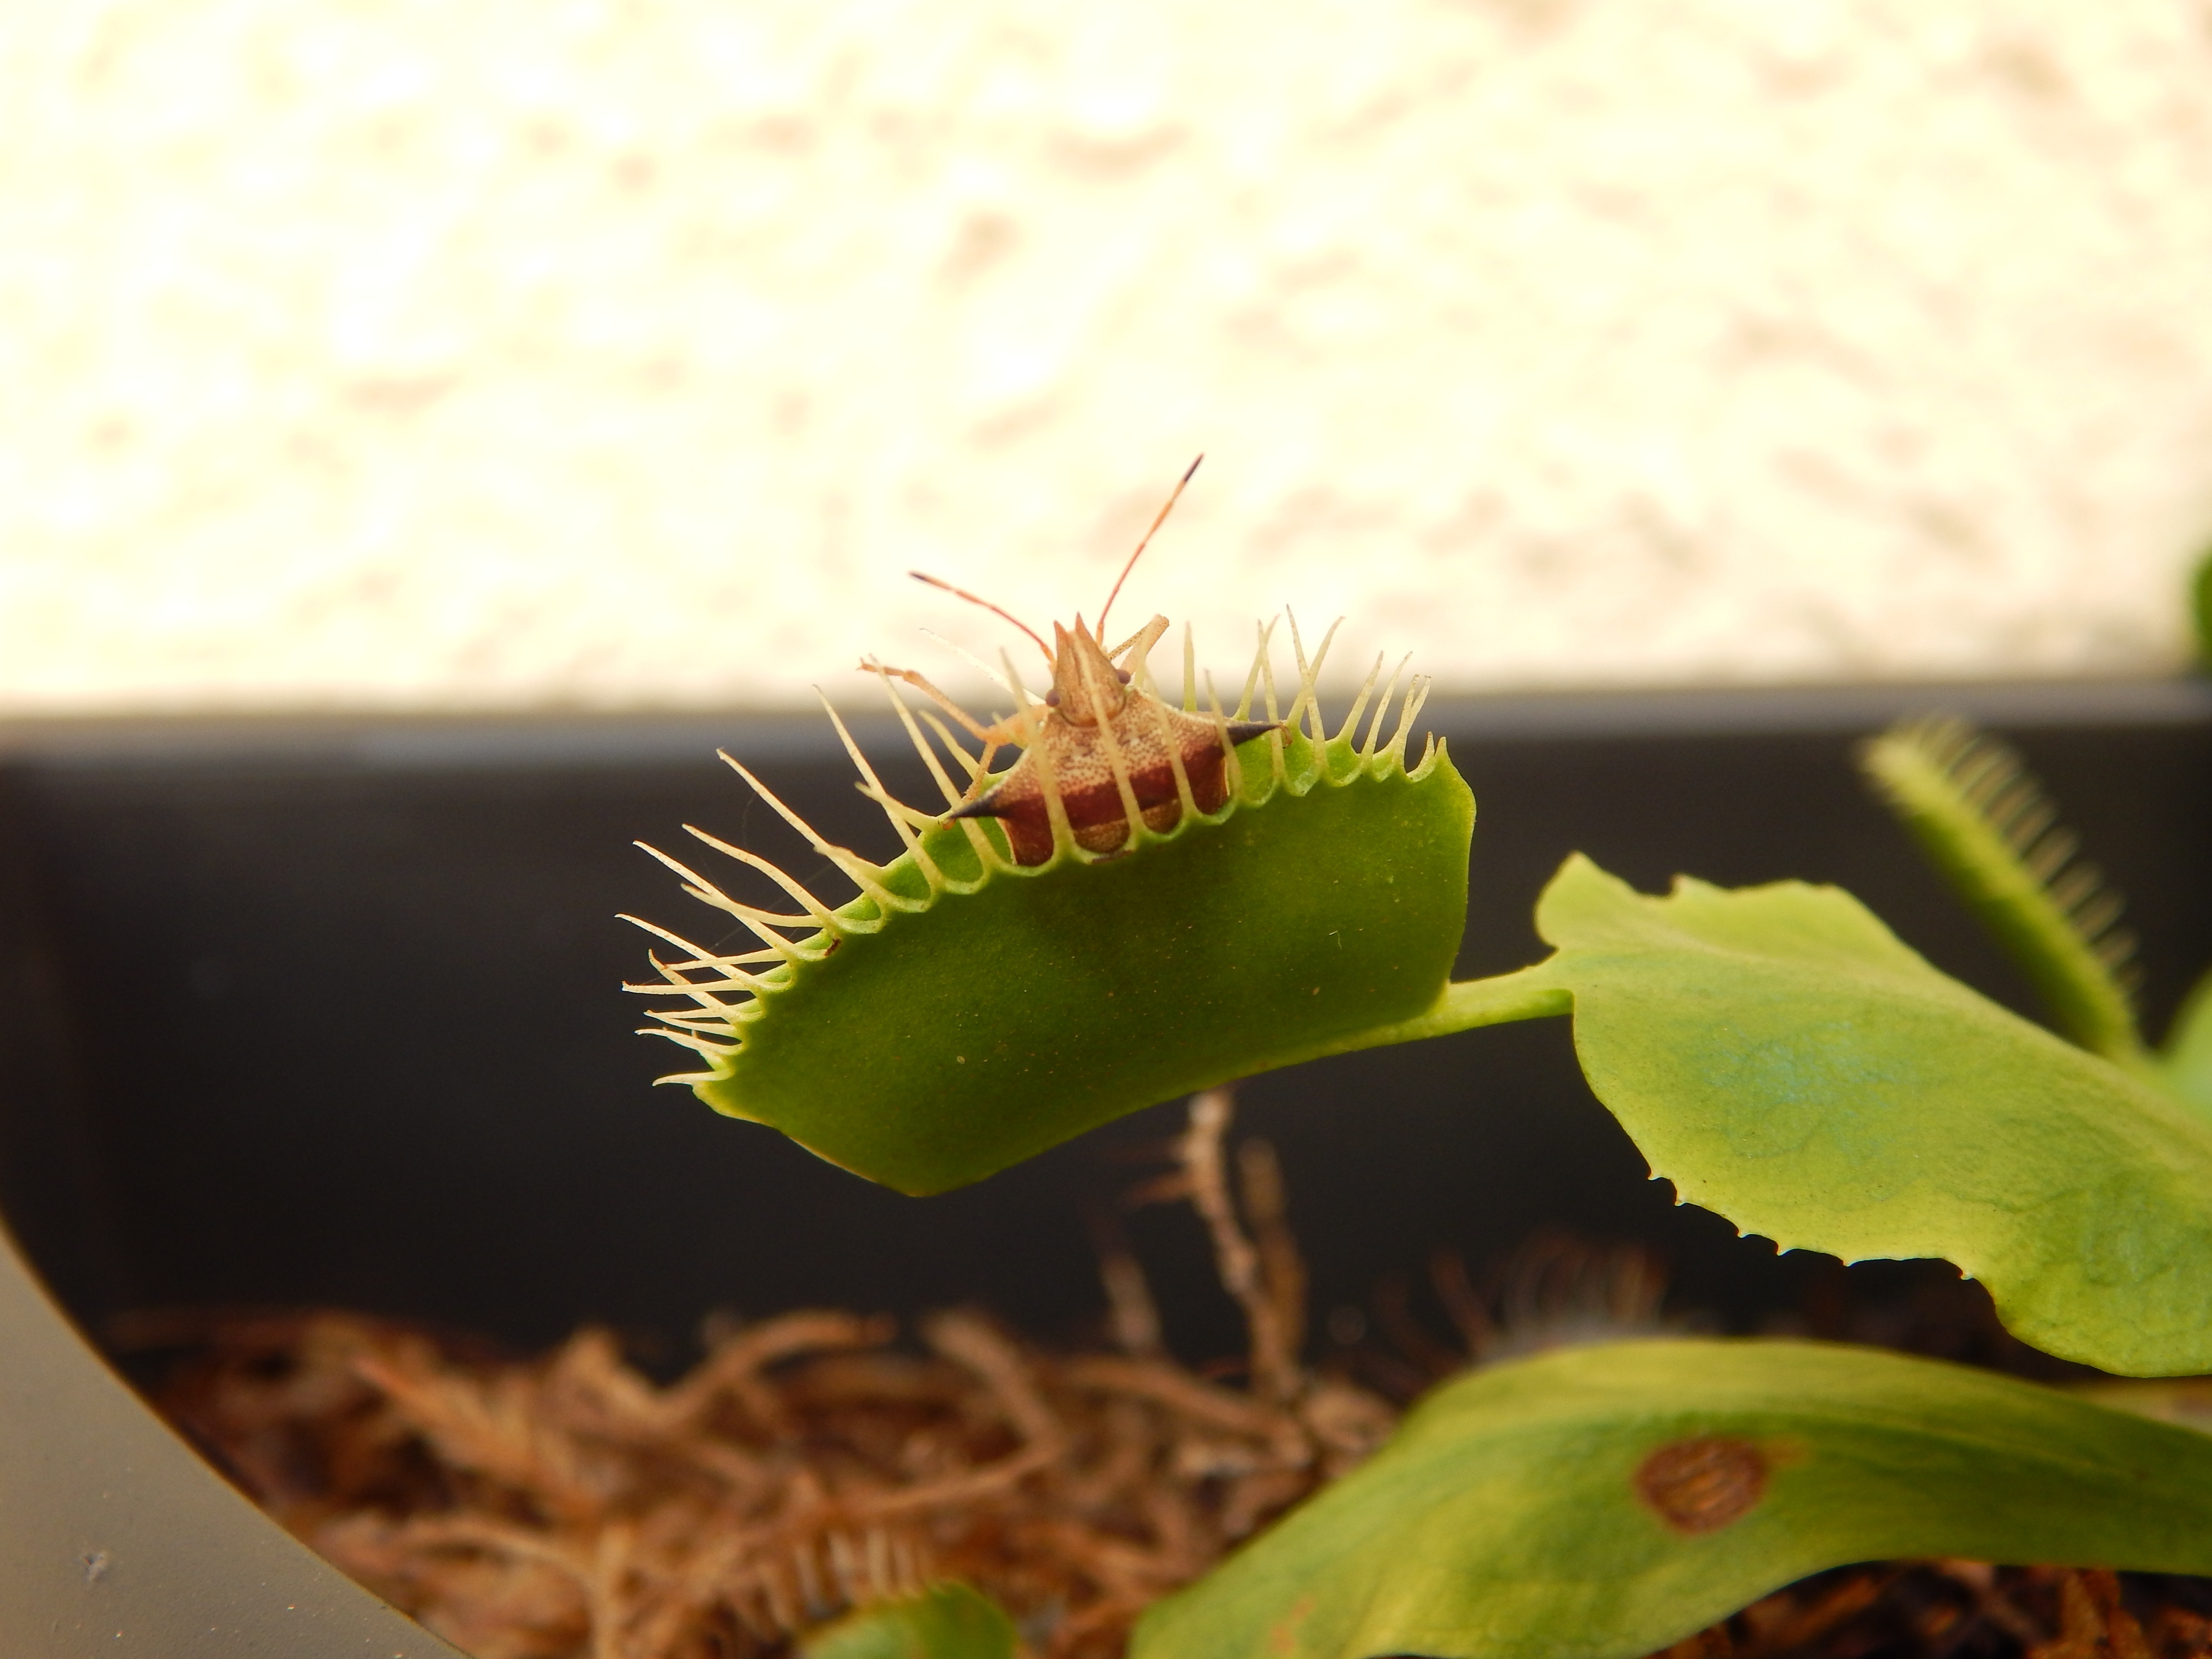
plant, leaf, flower, green, insect, bug, botany, garden, flora, fauna, invertebrate, close up, macro photography, venus flytrap, plant stem, land plant, plant carnn vora